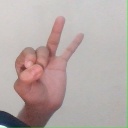
अक्षर: ण